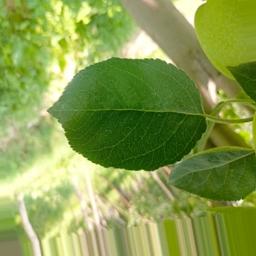
Label: Healthy